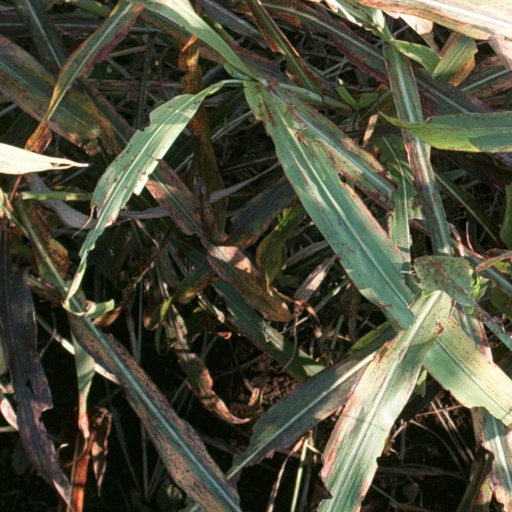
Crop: sorghum